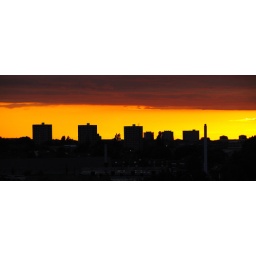
This was taken from the roof of a car park in Brunswick Street near to Brindley Place.